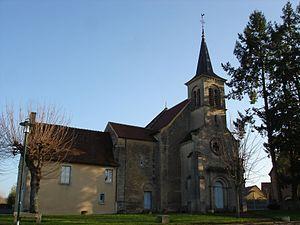
Champillet (36)
L'église Saint-Pierre de Champillet est une église catholique française. Elle est située sur le territoire de la commune de Champillet, dans le département de l'Indre, en région Centre-Val de Loire.
Champillet est une commune française située dans le département de l'Indre, en région Centre-Val de Loire.